Mirbelia rubiifolia

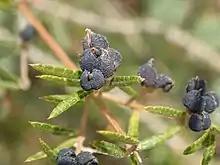
Fruit at Barrenjoey

Mirbelia rubiifolia, commonly known as heathy mirbelia, is a species of flowering plant in the family Fabaceae and is endemic to eastern Australia. It is a diffuse, spreading shrub with narrowly egg-shaped to linear, sharply-pointed leaves and clusters of pink to purple flowers.